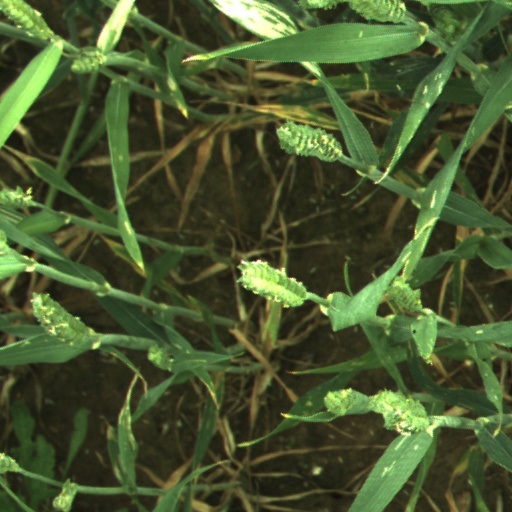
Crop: wheat